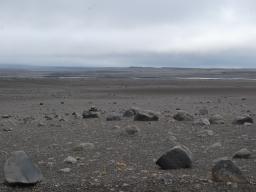
Label: Background_without_leaves